1998 Winter Olympics opening ceremony

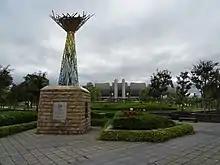
The cauldron used during the games is now used as a monument to the games.

At the end of a 49-day torch relay across Japan, the Olympic flame is carried into the stadium by Chris Moon, a Landmine Survivors Network member and an activist and advocate for banning anti-personnel landmines. He is accompanied by the local Nagano children featured earlier wearing their flag sweaters. "When Children Rule the World" is reprised upon his entry into the staging area. Moon hands over the Olympic torch to Masako Chiba, bronze medalist for the Women's 10,000 metres at the 1997 World Championships in Athletics in Athens. Before doing so, Moon and the children presented the Olympic Flame to the Imperial Couple in the royal box, with the Emperor and Empress applauding Moon.